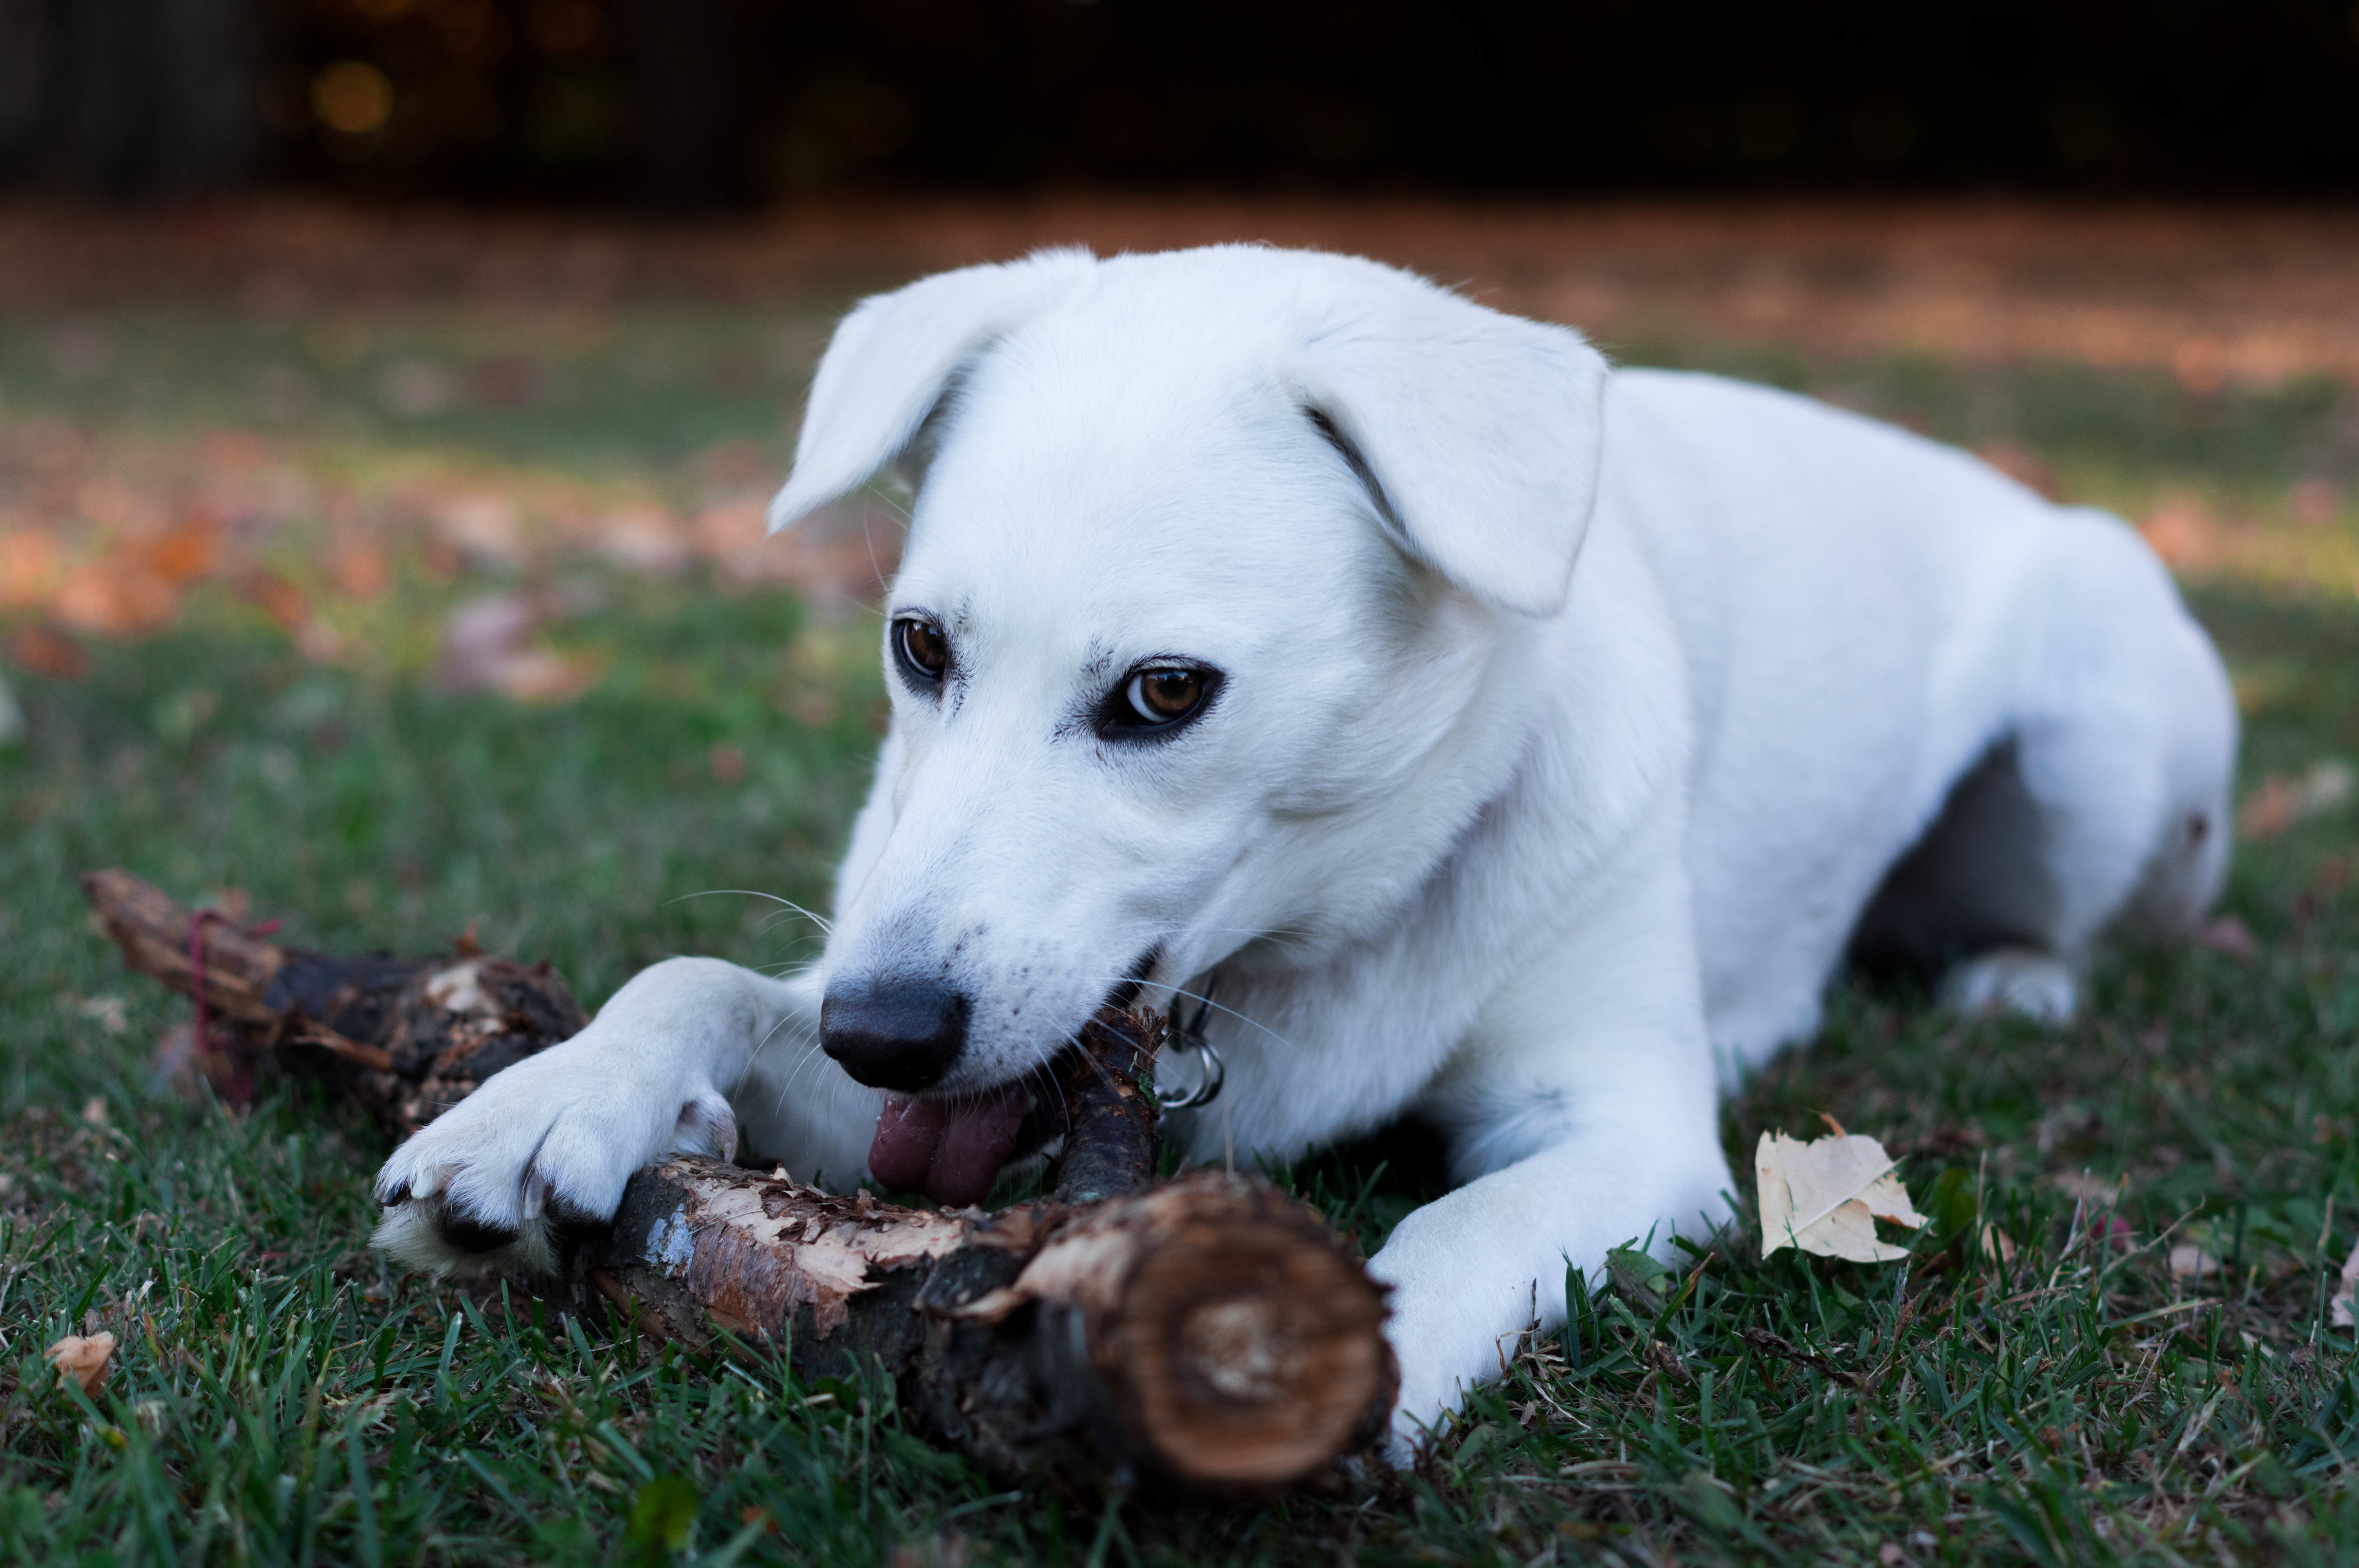
puppy, dog, mammal, vertebrate, dog breed, dog like mammal